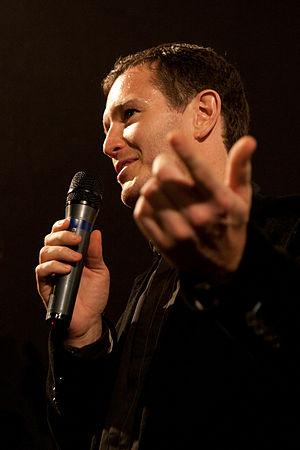
Nick Moran présente ""The Kid"" au festival du film Britannique de Dinard."
Nick Moran, né le 23 décembre 1969 à Londres, est un acteur et réalisateur britannique.